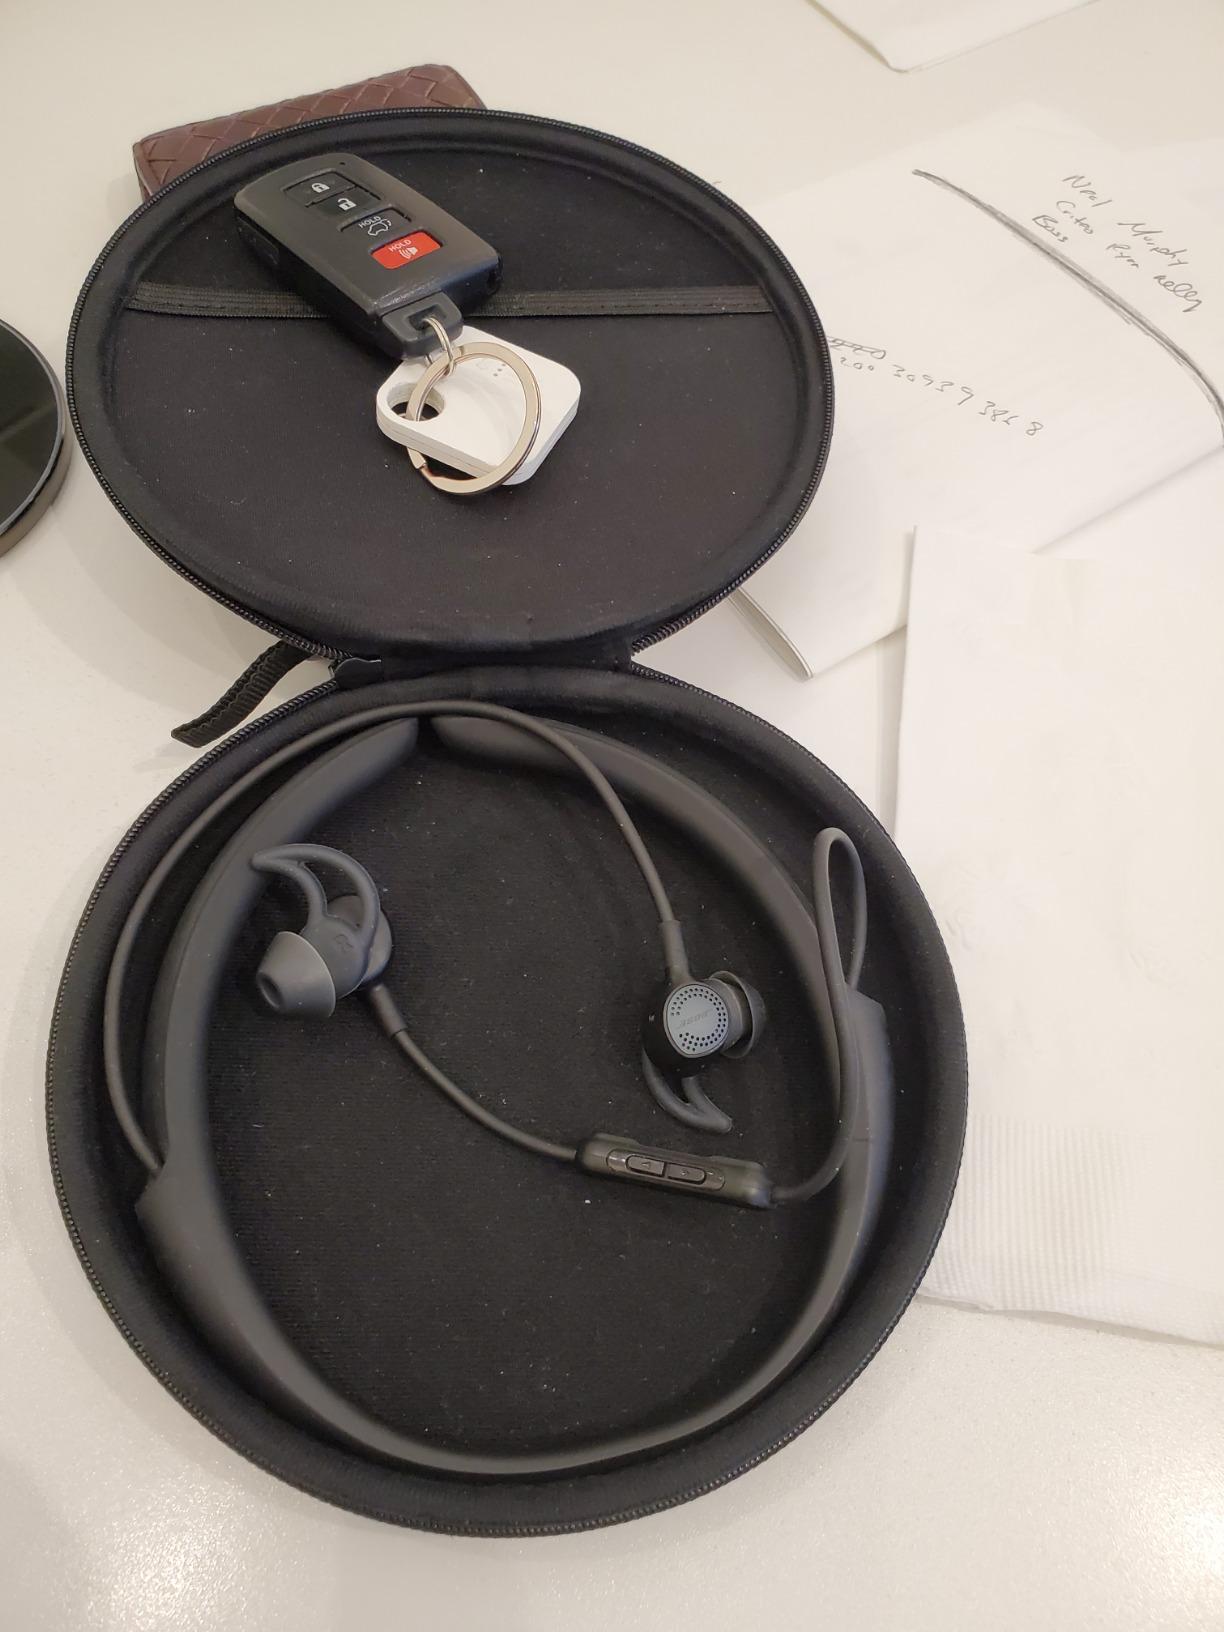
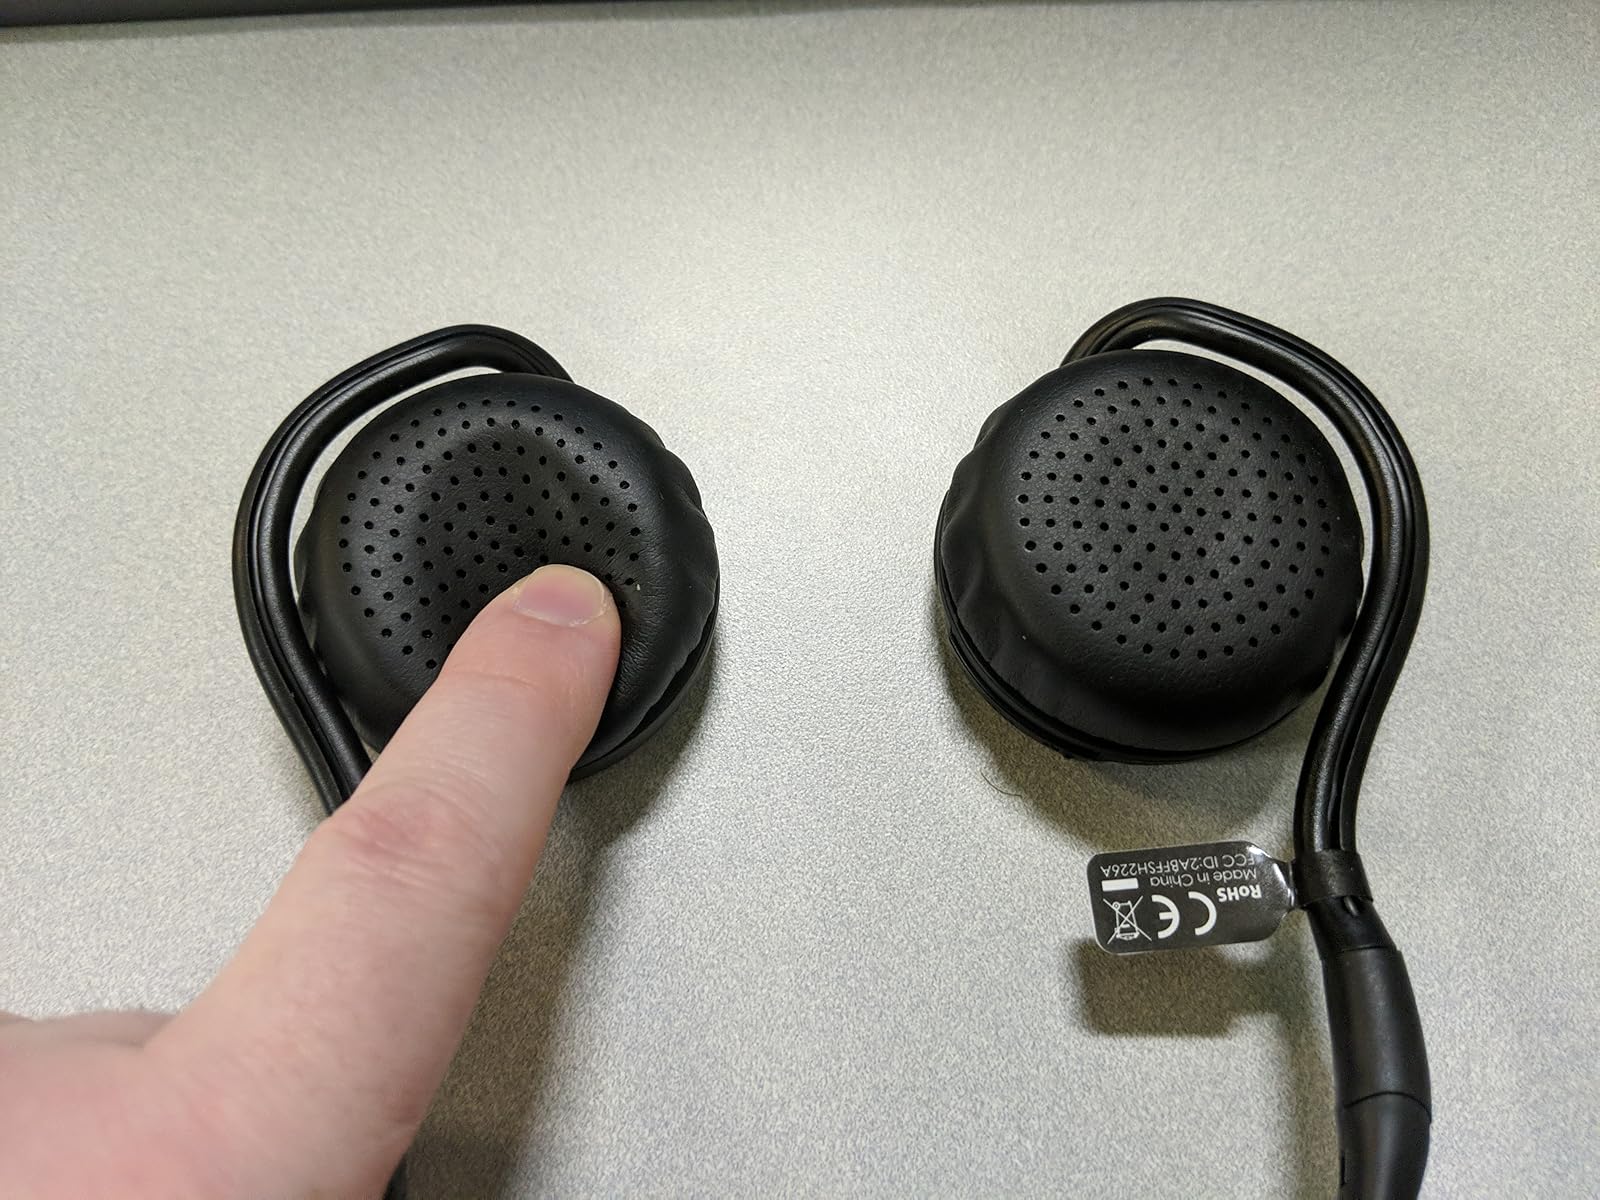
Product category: headphones
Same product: no